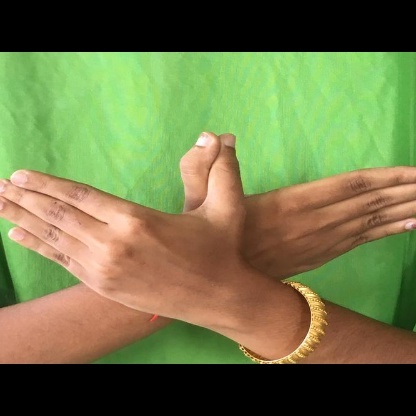
Mudra: Garuda